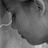
Emotion: sad